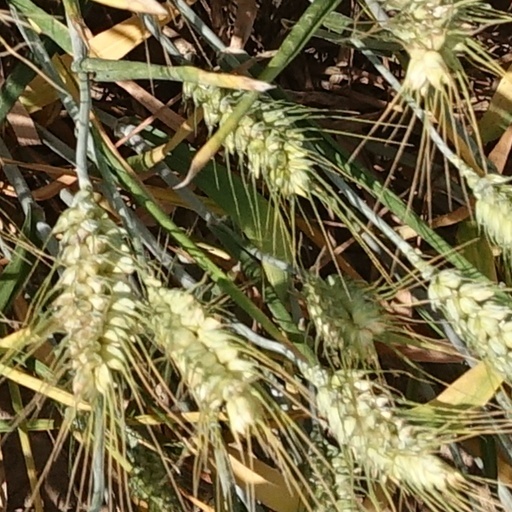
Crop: wheat